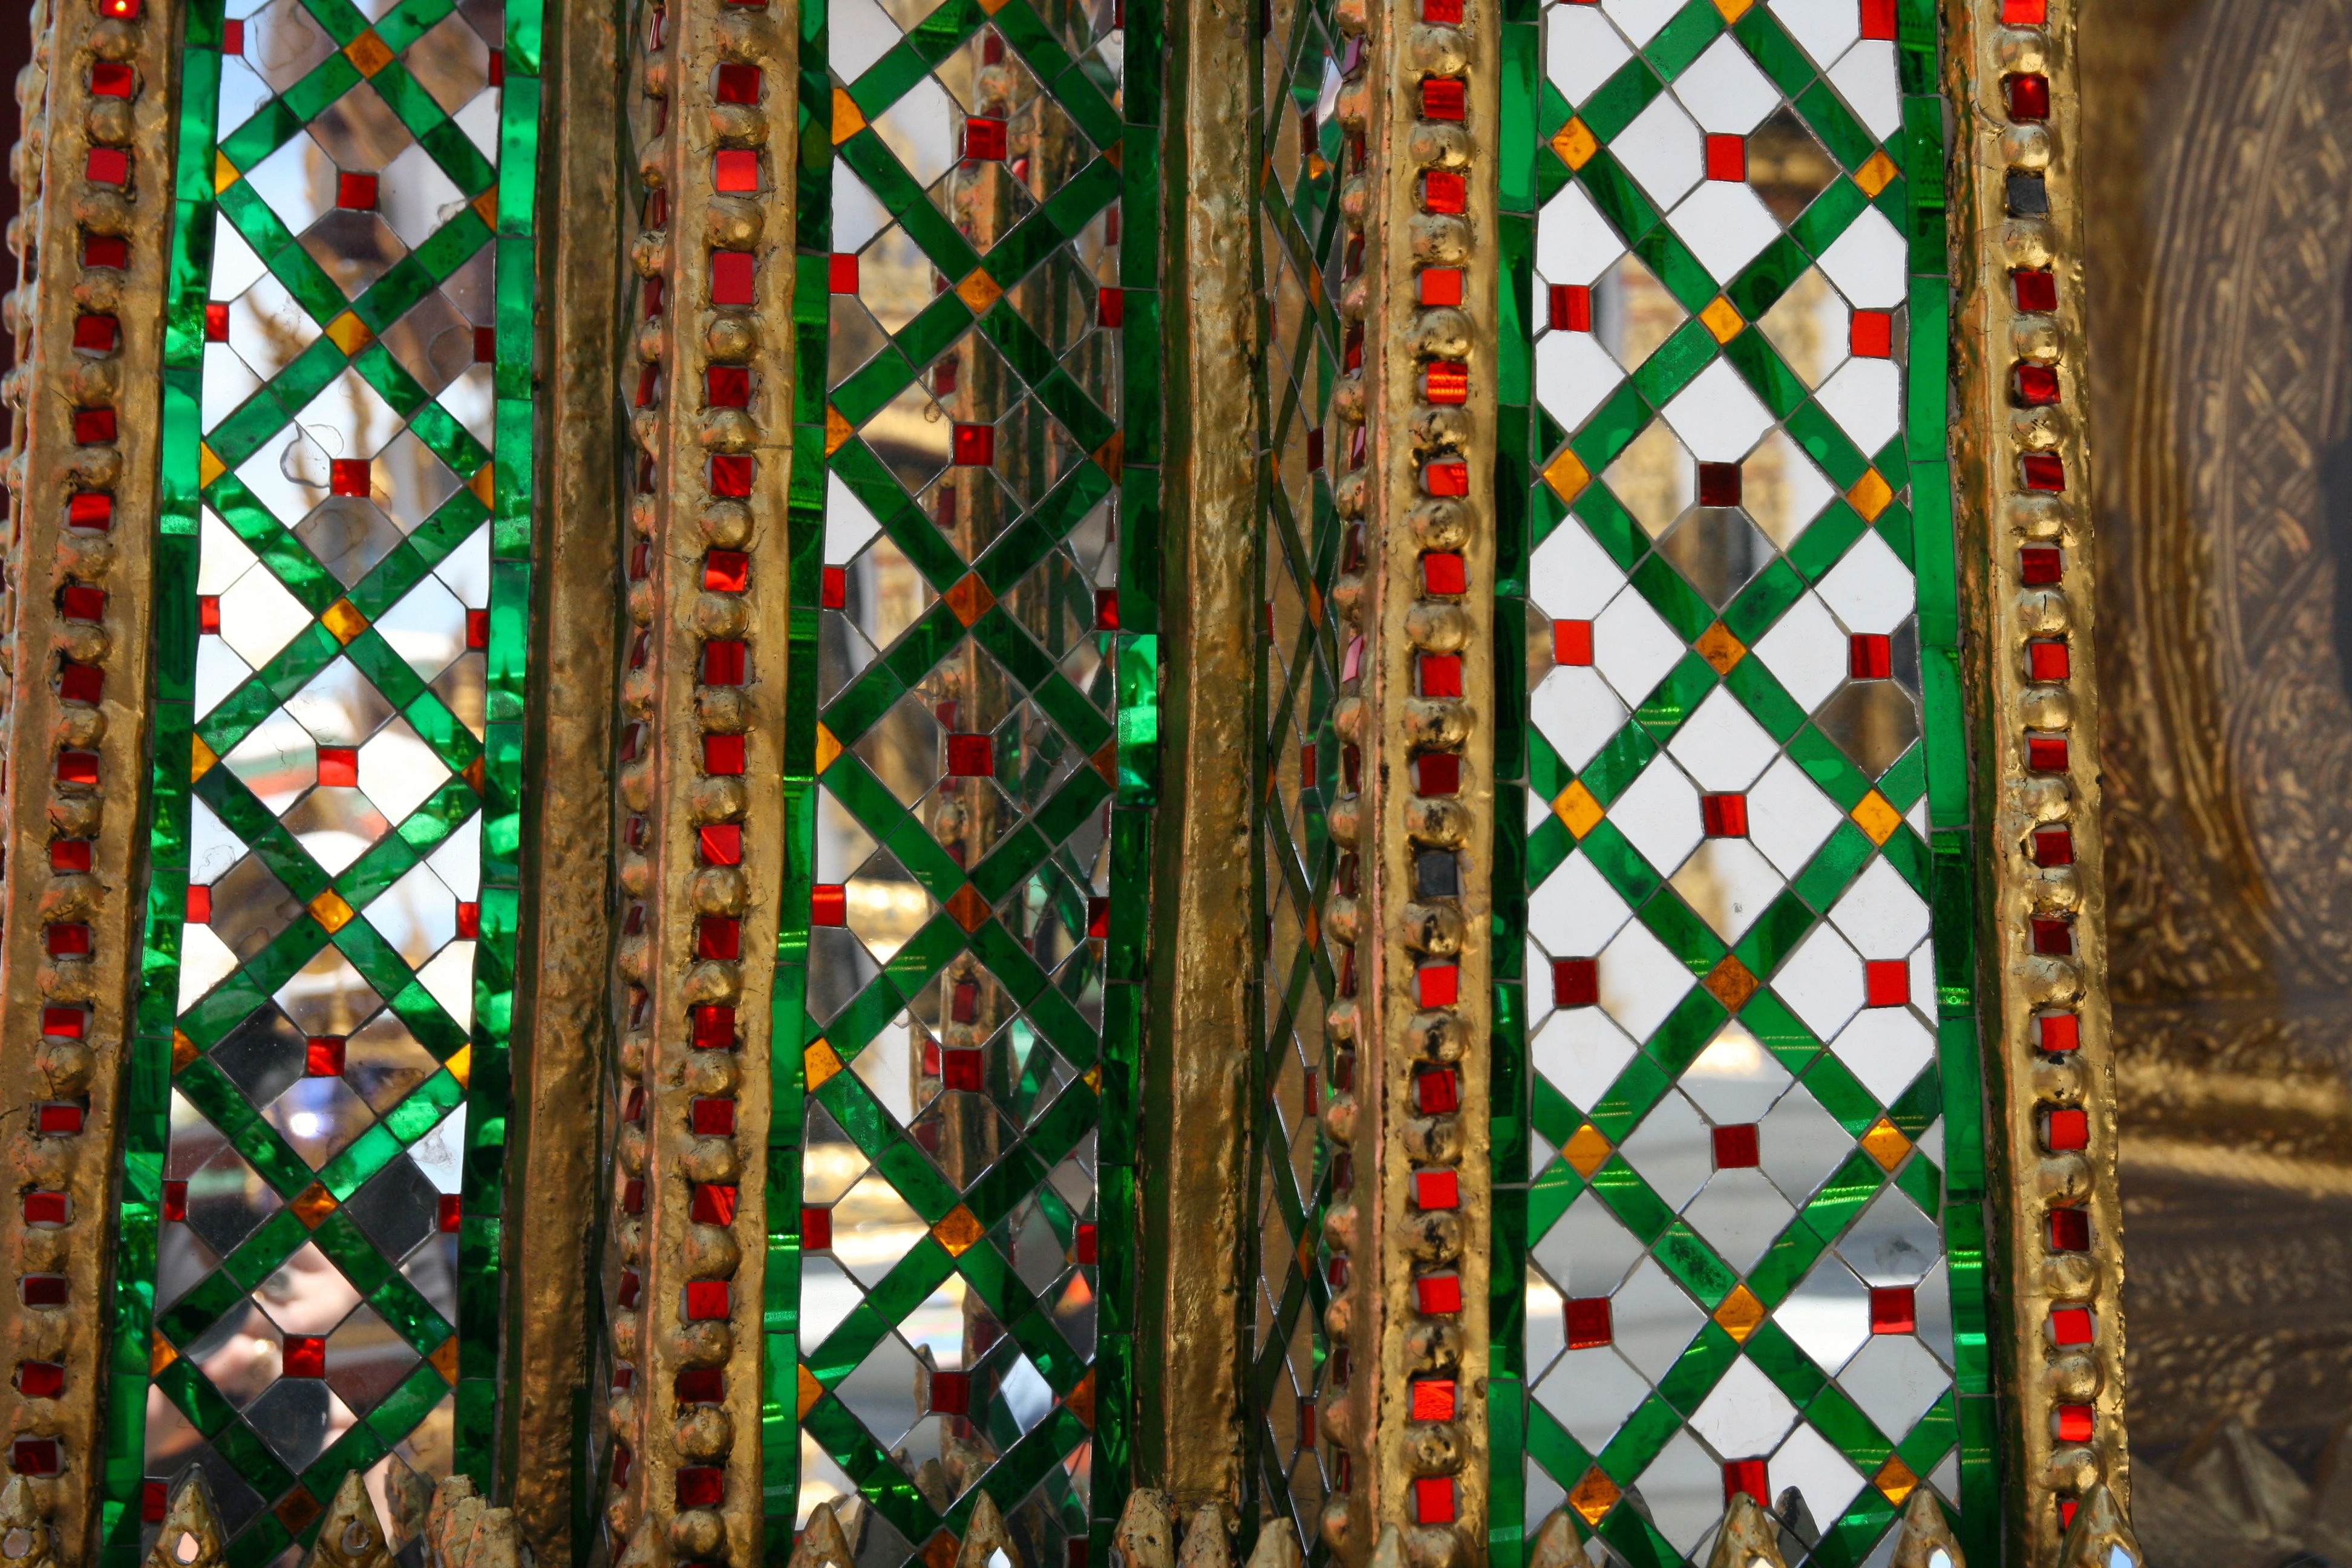
architecture, window, glass, decoration, pattern, buddhist, buddhism, material, quilt, textile, religious, art, gold, temple, monastery, emerald, orient, linens, quilting